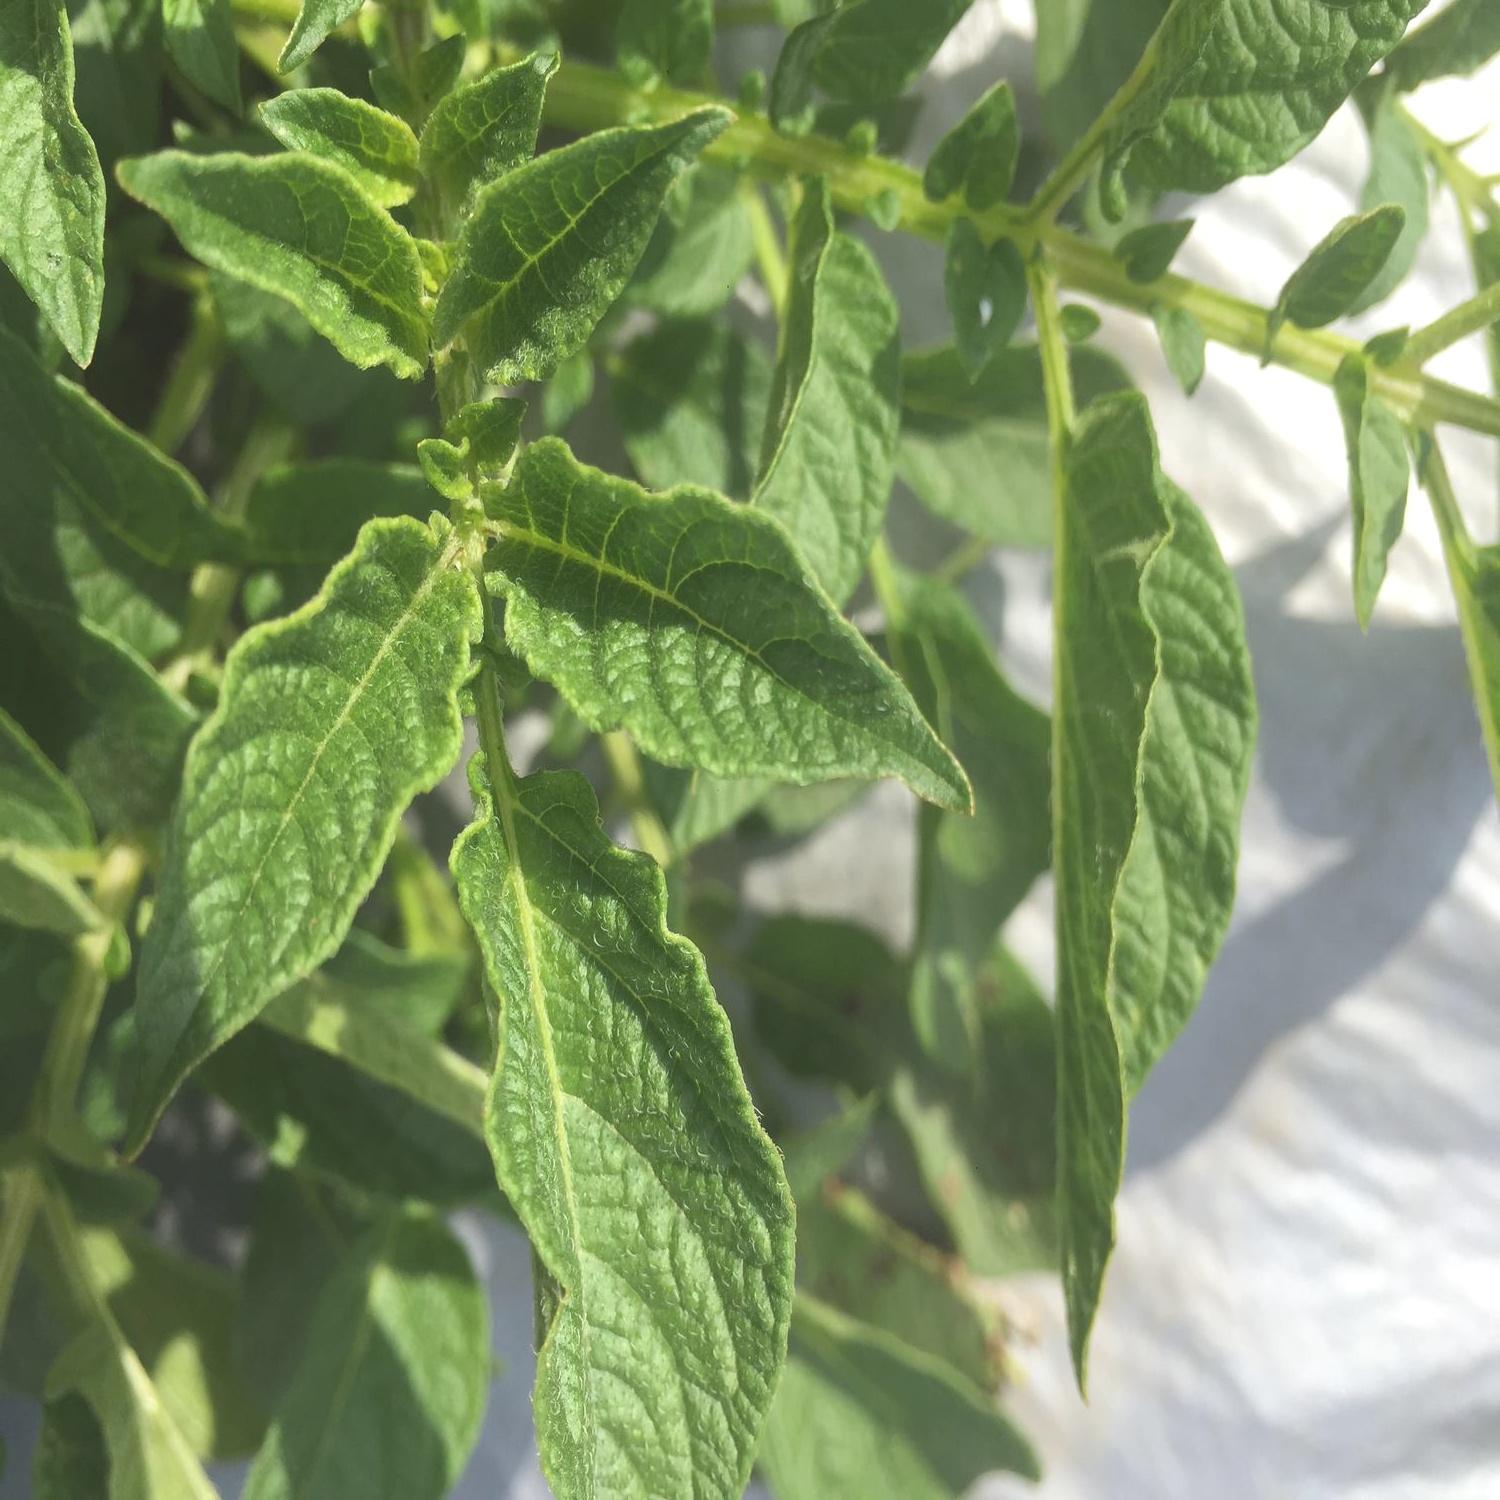
Etiqueta: Virus